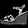
Label: Sandal